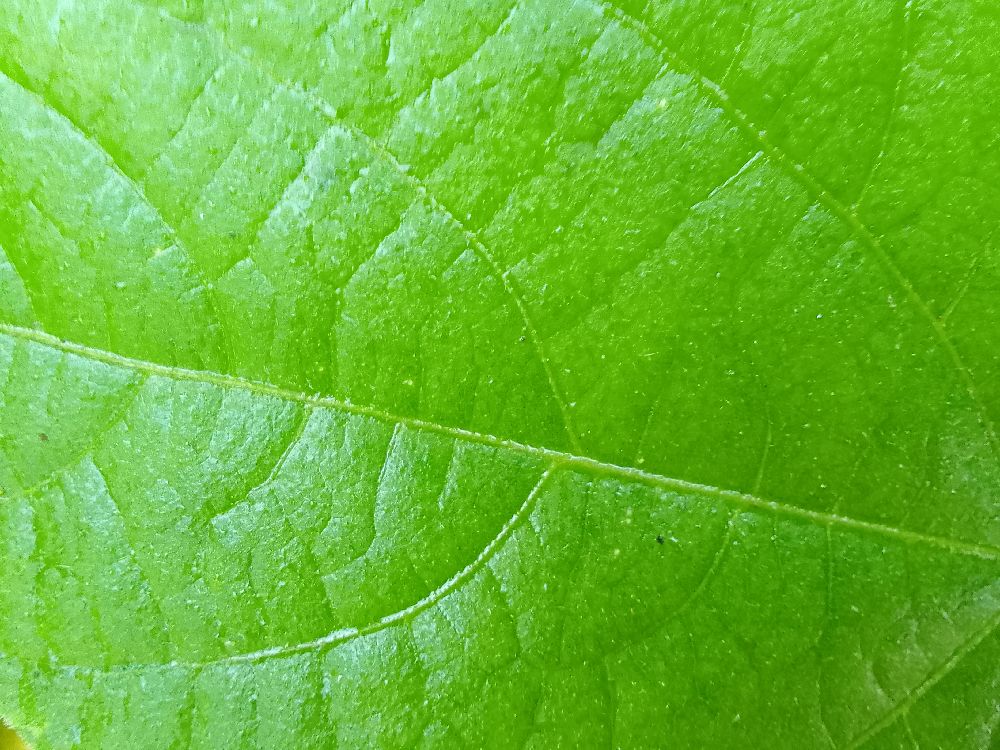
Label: healthy